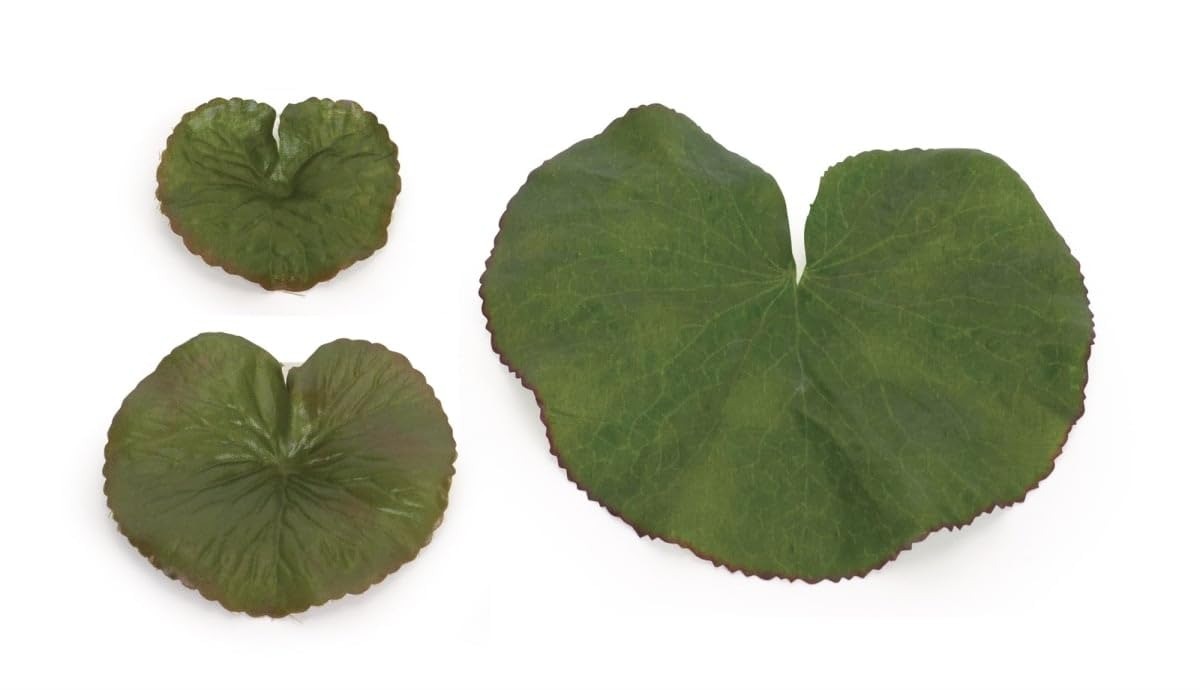
Item Name: Melrose 74443DS 3 & 5 in. Polyester Bag of Leaves Green - Set of 12
Product Description: Add a touch of nature to your home with this beautiful assorted leaf bag. With 12 pieces and 2 assorted designs, this set is sure to fit in nicely with your home decor. The stunning green finish combined with quality polyester. Features: Leaf Polyester Bag. Set of 12. Specifications: Color: Green. Material: Polyester. Small Dimension: 6 x 0.25 x 9 inches. Medium Dimension: 3 x 2.5 x 0.25 inches. Large Dimension: 5 x 5 x 0.25 inches. Weight: 1.25 lbs
Value: 12.0
Unit: Count

Price: 35.99